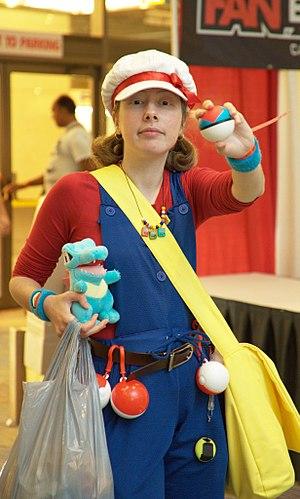
Pokémon est une franchise créée par Satoshi Tajiri en 1996, présente en particulier en jeu vidéo, dans des séries éditées par Nintendo. Selon les statistiques de Nintendo en 2010, les jeux Pokémon se sont vendus à environ 250 millions d’unités. Le jeu vidéo Pokémon Rouge et Bleu s’est vendu à plus de 30 millions d’exemplaires, ce qui en fait un record des ventes dans l’histoire du jeu vidéo.